Great Chicago Fire

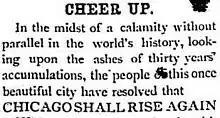
"Chicago Tribune" editorial

For two weeks Sheridan's men patrolled the streets, guarded the relief warehouses, and enforced other regulations. On October 24 the troops were relieved of their duties and the volunteers were mustered out of service.